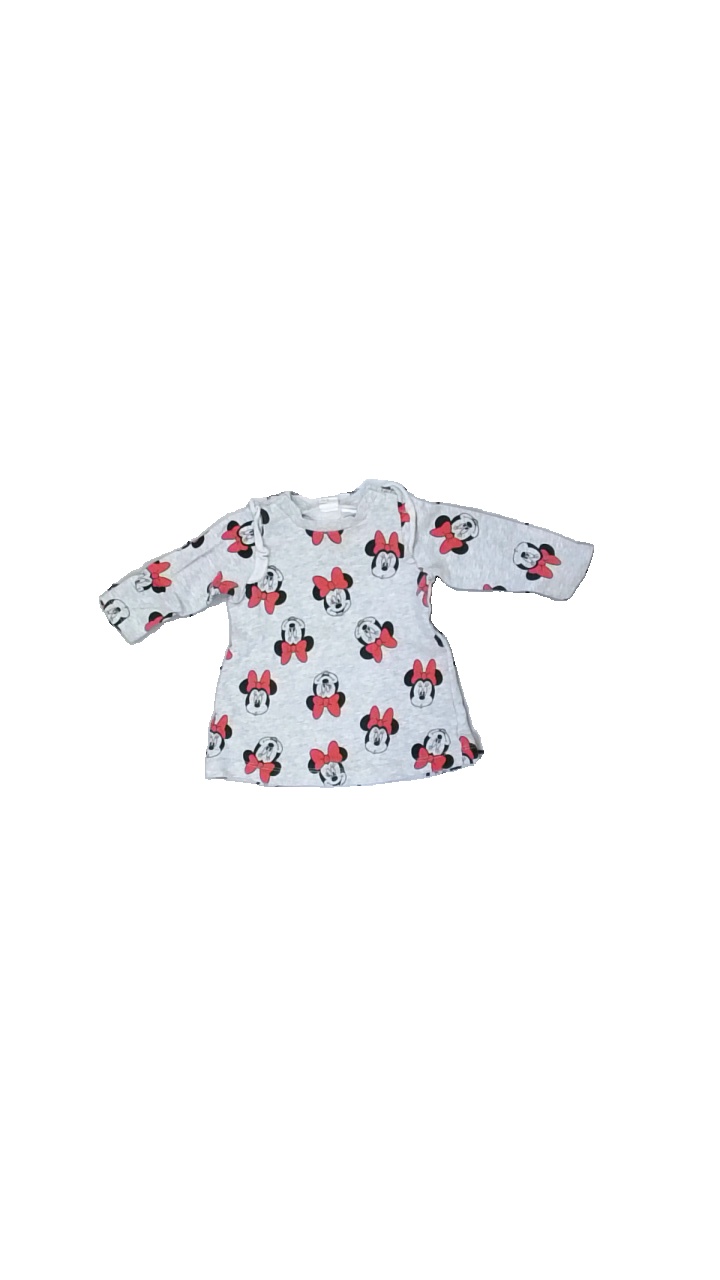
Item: Top (Children)
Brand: H&m
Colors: Grey, Black, Red
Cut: Regular, C-collar
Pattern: Other
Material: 100% cotton
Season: All
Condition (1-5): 3
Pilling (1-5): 3
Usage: Export
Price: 50-100